Vietnamese art

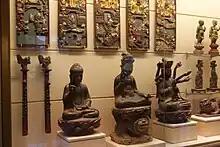
Wooden sculptures and reliefs from the 17th and 18th century

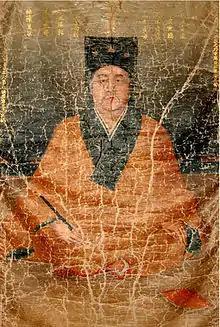
Painting of Nguyễn Quán Nho, a prime minister of the Revival Lê dynasty

The fourth Chinese domination of Vietnam was quite short-lived, lasting only about two decades, yet it was also seen as the harshest domination. Many if not most classical Vietnamese books were burnt, and thus much documentation of the era of independence lost. It is said that a more extreme than-ever process of sinicization was enforced, and countless Vietnamese resources and goods were removed and taken to China.